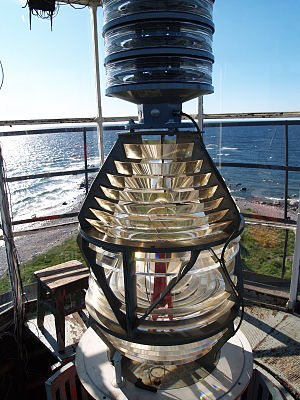
Keri Fyr
Keri Fyr er et fyrtårn på den estiske ø Keri i Den Finske Bugt. Det første fyrtårn på øen opførtes i 1724.